I.Q. (film)

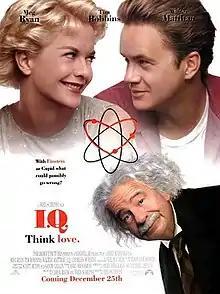
Theatrical release poster

I.Q. is a 1994 American romantic comedy film directed by Fred Schepisi and starring Tim Robbins, Meg Ryan and Walter Matthau. The original music score is composed by Jerry Goldsmith. The film, set in the mid-1950s, centers on a mechanic and a Princeton University doctoral candidate who fall in love thanks to the candidate's uncle, Albert Einstein.